Victoria, Hong Kong

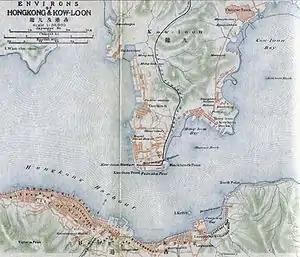
A 1915 map showing Victoria in the north shore of Hong Kong Island (below); Kowloon peninsula (above) was not part of the colony until 1860

According to the 1845 map of Victoria City, 16 streets were initially named for the city. These streets exist mainly in the areas of Central and the Mid-Levels, with two being in Sheung Wan. These street names were finalised by the second governor of Hong Kong, Sir John Francis Davis. All 16 streets were named after persons of great prominence in Great Britain or in Hong Kong, with the location and layout determined according to the position and prominence of the eponymous person: